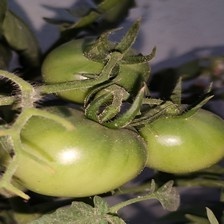
Label: tomato